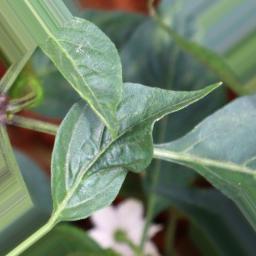
Label: mites_and_trips